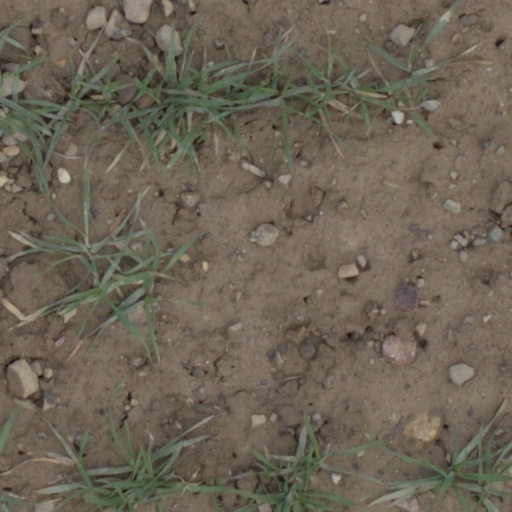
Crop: wheat